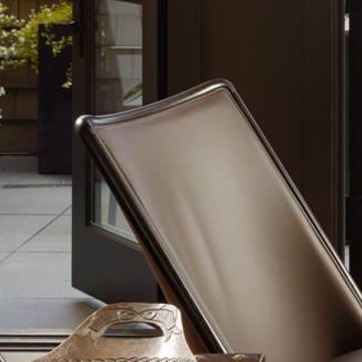
Material: leather